List of awards and nominations received by Sara Evans

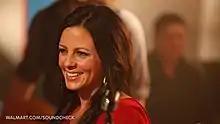
Evans in 2011

American country music artist Sara Evans has received more than six major industry awards and over 34 nominations. She received her first accolade from "Billboard" for Country Video of the Year for her single "Three Chords and the Truth". She received most of her award nominations from the Academy of Country Music and the Country Music Association. In 2001, Evans was nominated for five accolades from the Country Music Association. She would later win for Video of the Year for the single "Born to Fly". In later years she would be nominated for Female Vocalist of the Year several times. The Academy of Country Music nominated Evans for Top Female Vocalist (later called Female Vocalist of the Year) seven times. In 2005, she won the accolade. Evans has also received award nominations from the American Music Awards, American Country Awards and CMT Music Awards.